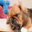
Label: dog